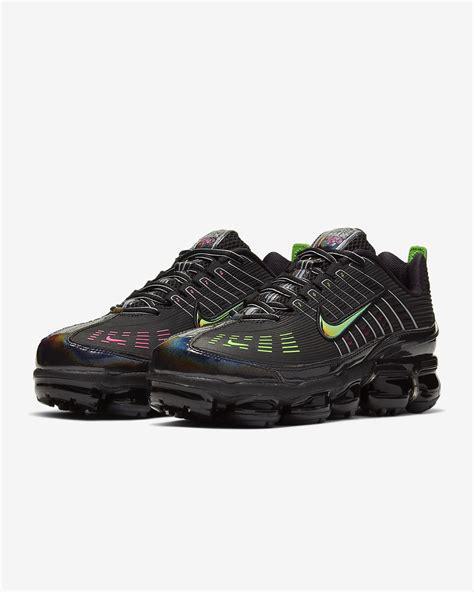
Brand: Nike
Model: Air Vapormax 360